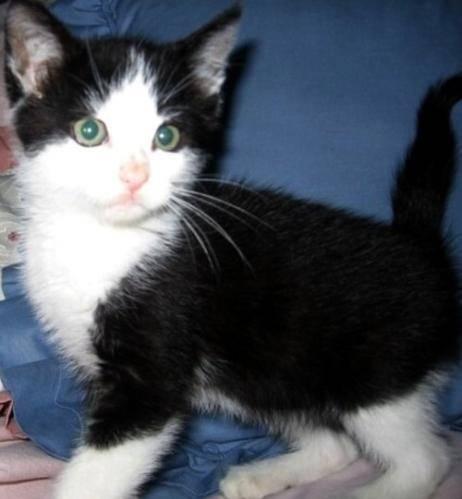
cat